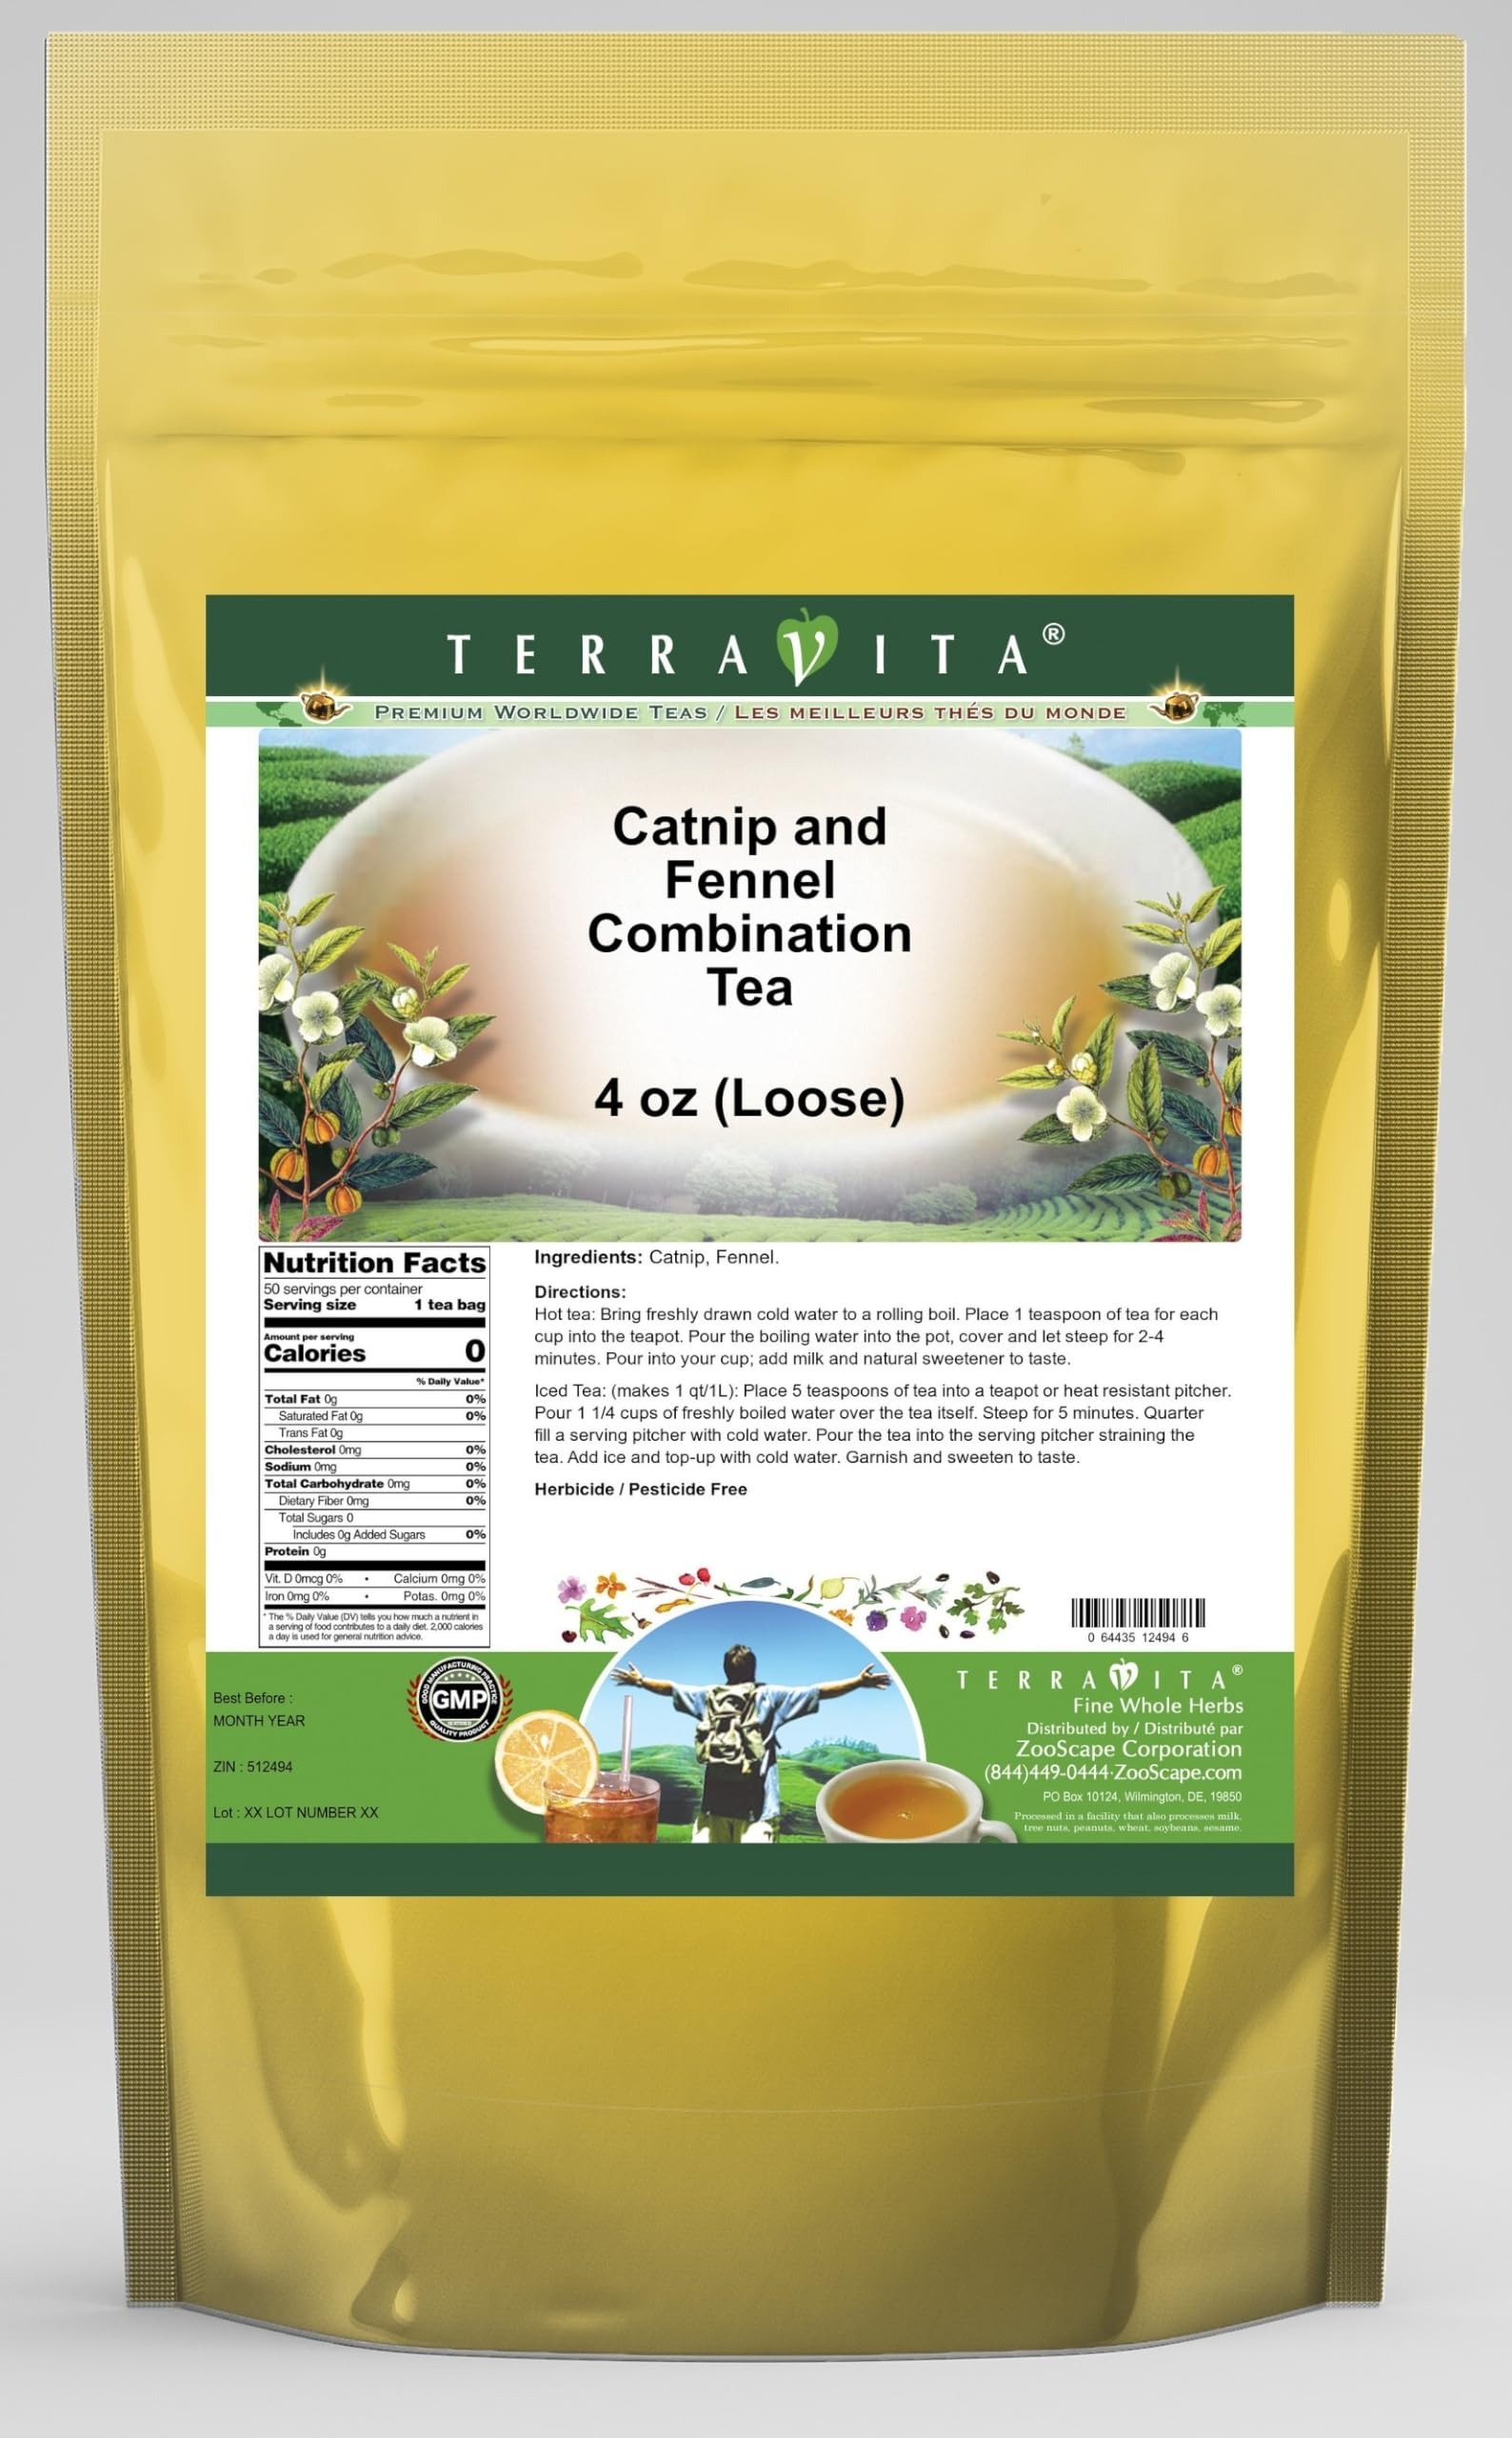
Item Name: Catnip and Fennel Combination Tea (Loose) (4 oz, ZIN: 512494) - 2 Pack
Bullet Point 1: Catnip and Fennel Combination Tea (Loose) (4 oz, ZIN: 512494)
Bullet Point 2: No fillers.
Bullet Point 3: Manufacturer: TerraVita
Bullet Point 4: Size: 4 oz
Bullet Point 5: Loose Leaf Herbal Tea - Packed in a convenient upright pouch!
Product Description: Catnip and Fennel Combination Tea (Loose) (4 oz, ZIN: 512494)<BR><BR>Packaged in the United States in a GMP certified facility (Good Manufacturing Practice).<BR><BR>No fillers.<BR><BR>Manufacturer: TerraVita<BR><BR>Size: 4 oz<BR><BR>Loose Leaf Herbal Tea - Packed in a convenient upright pouch!<BR><BR>Ingredients: Catnip, Fennel
Value: 8.0
Unit: Ounce

Price: 37.07